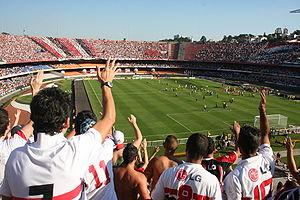
Le championnat de São Paulo de football, appelé Campeonato Paulista au Brésil, est le championnat de football de l'État de São Paulo.